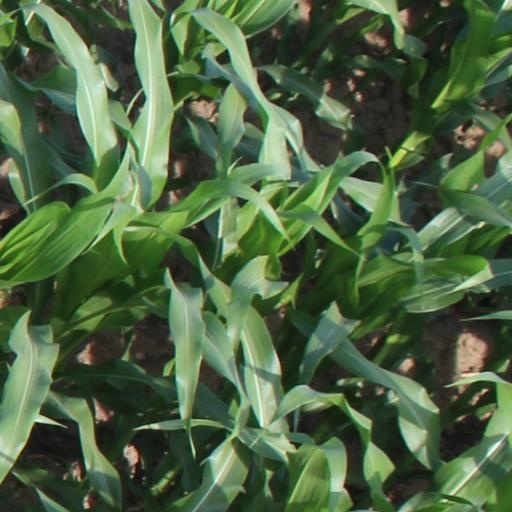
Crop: maize; corn